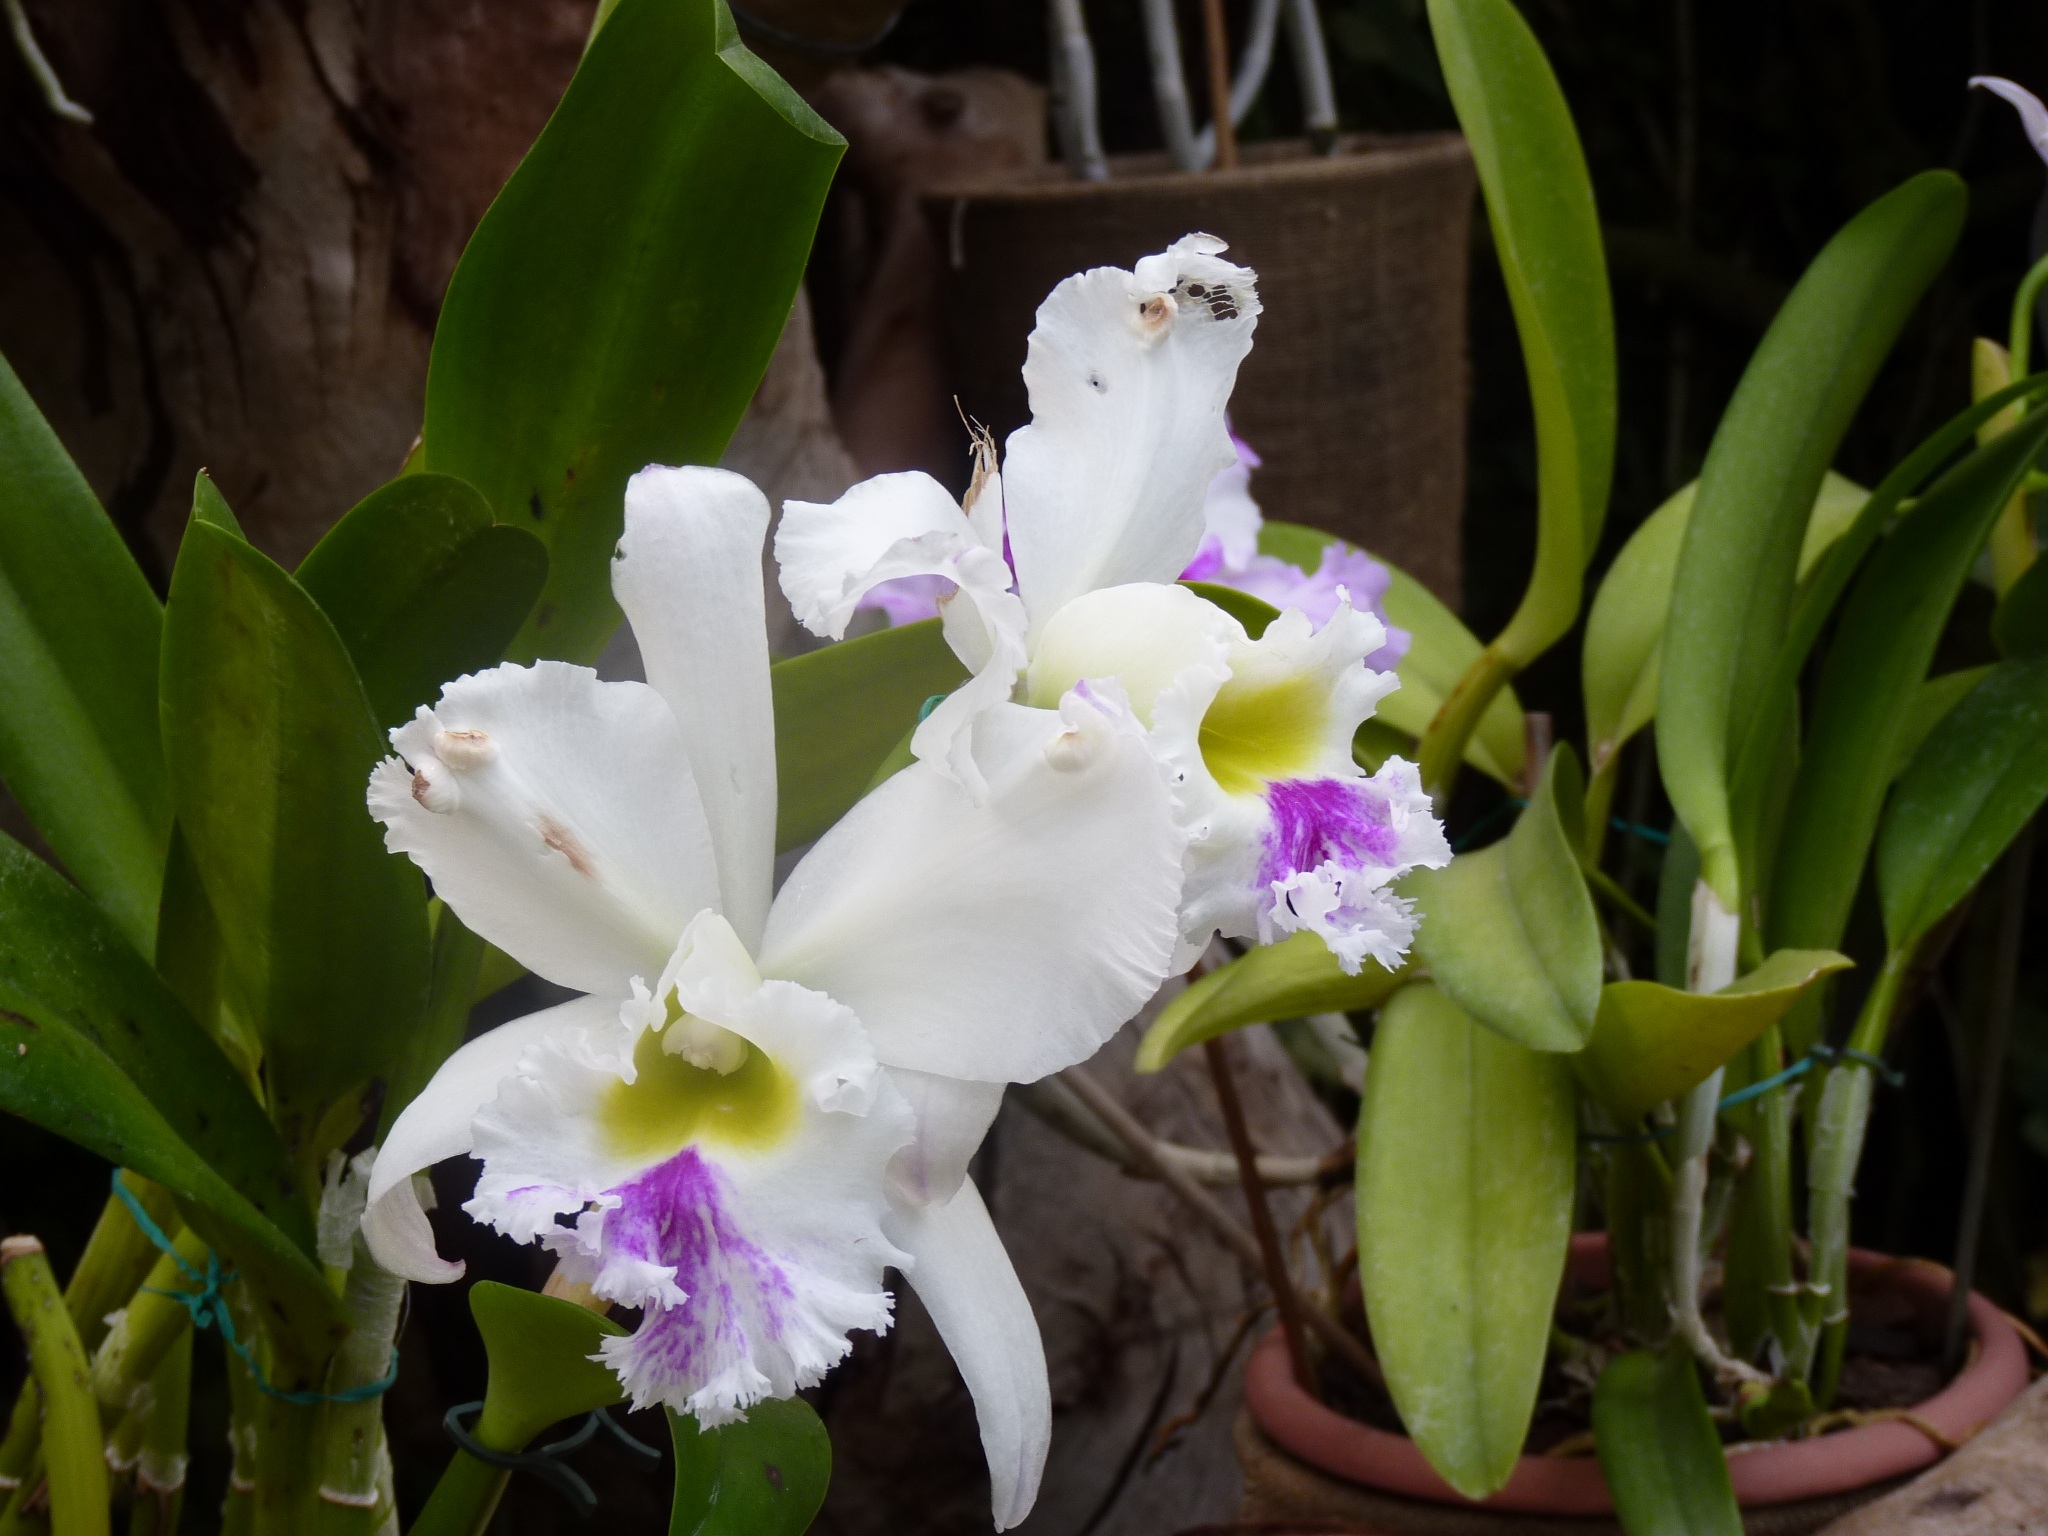
flower, plant, orchid, flora, cattleya labiata, botany, christmas orchid, land plant, flowering plant, cattleya, moth orchid, dendrobium, laelia